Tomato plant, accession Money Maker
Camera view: horizontal (90 deg, fisheye); turntable rotation: 240 degrees
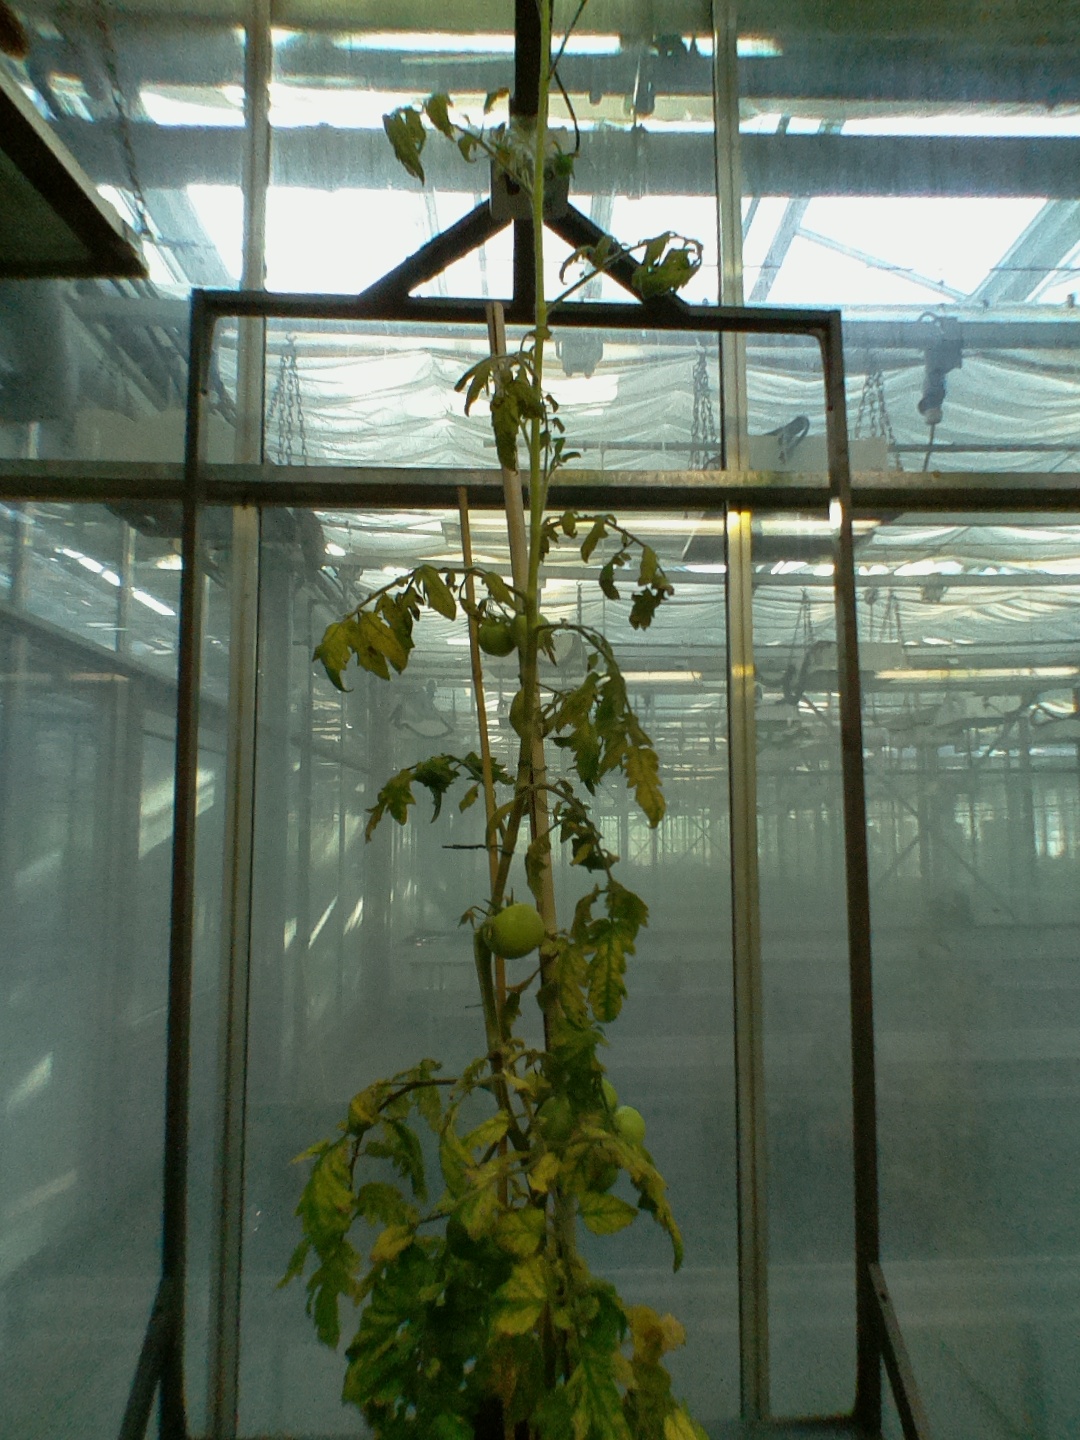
BBCH growth stage 78: 80% -90% of final fruit size